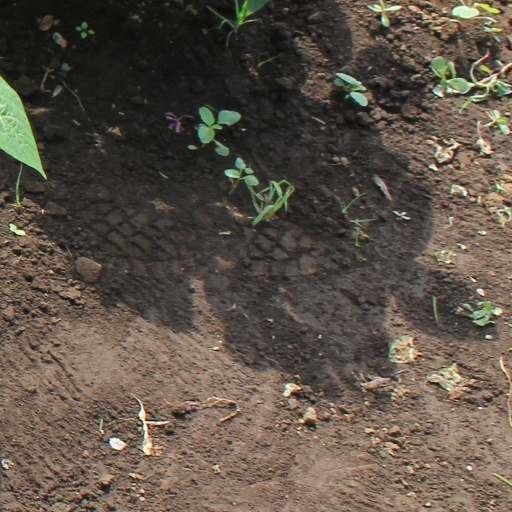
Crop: soybean